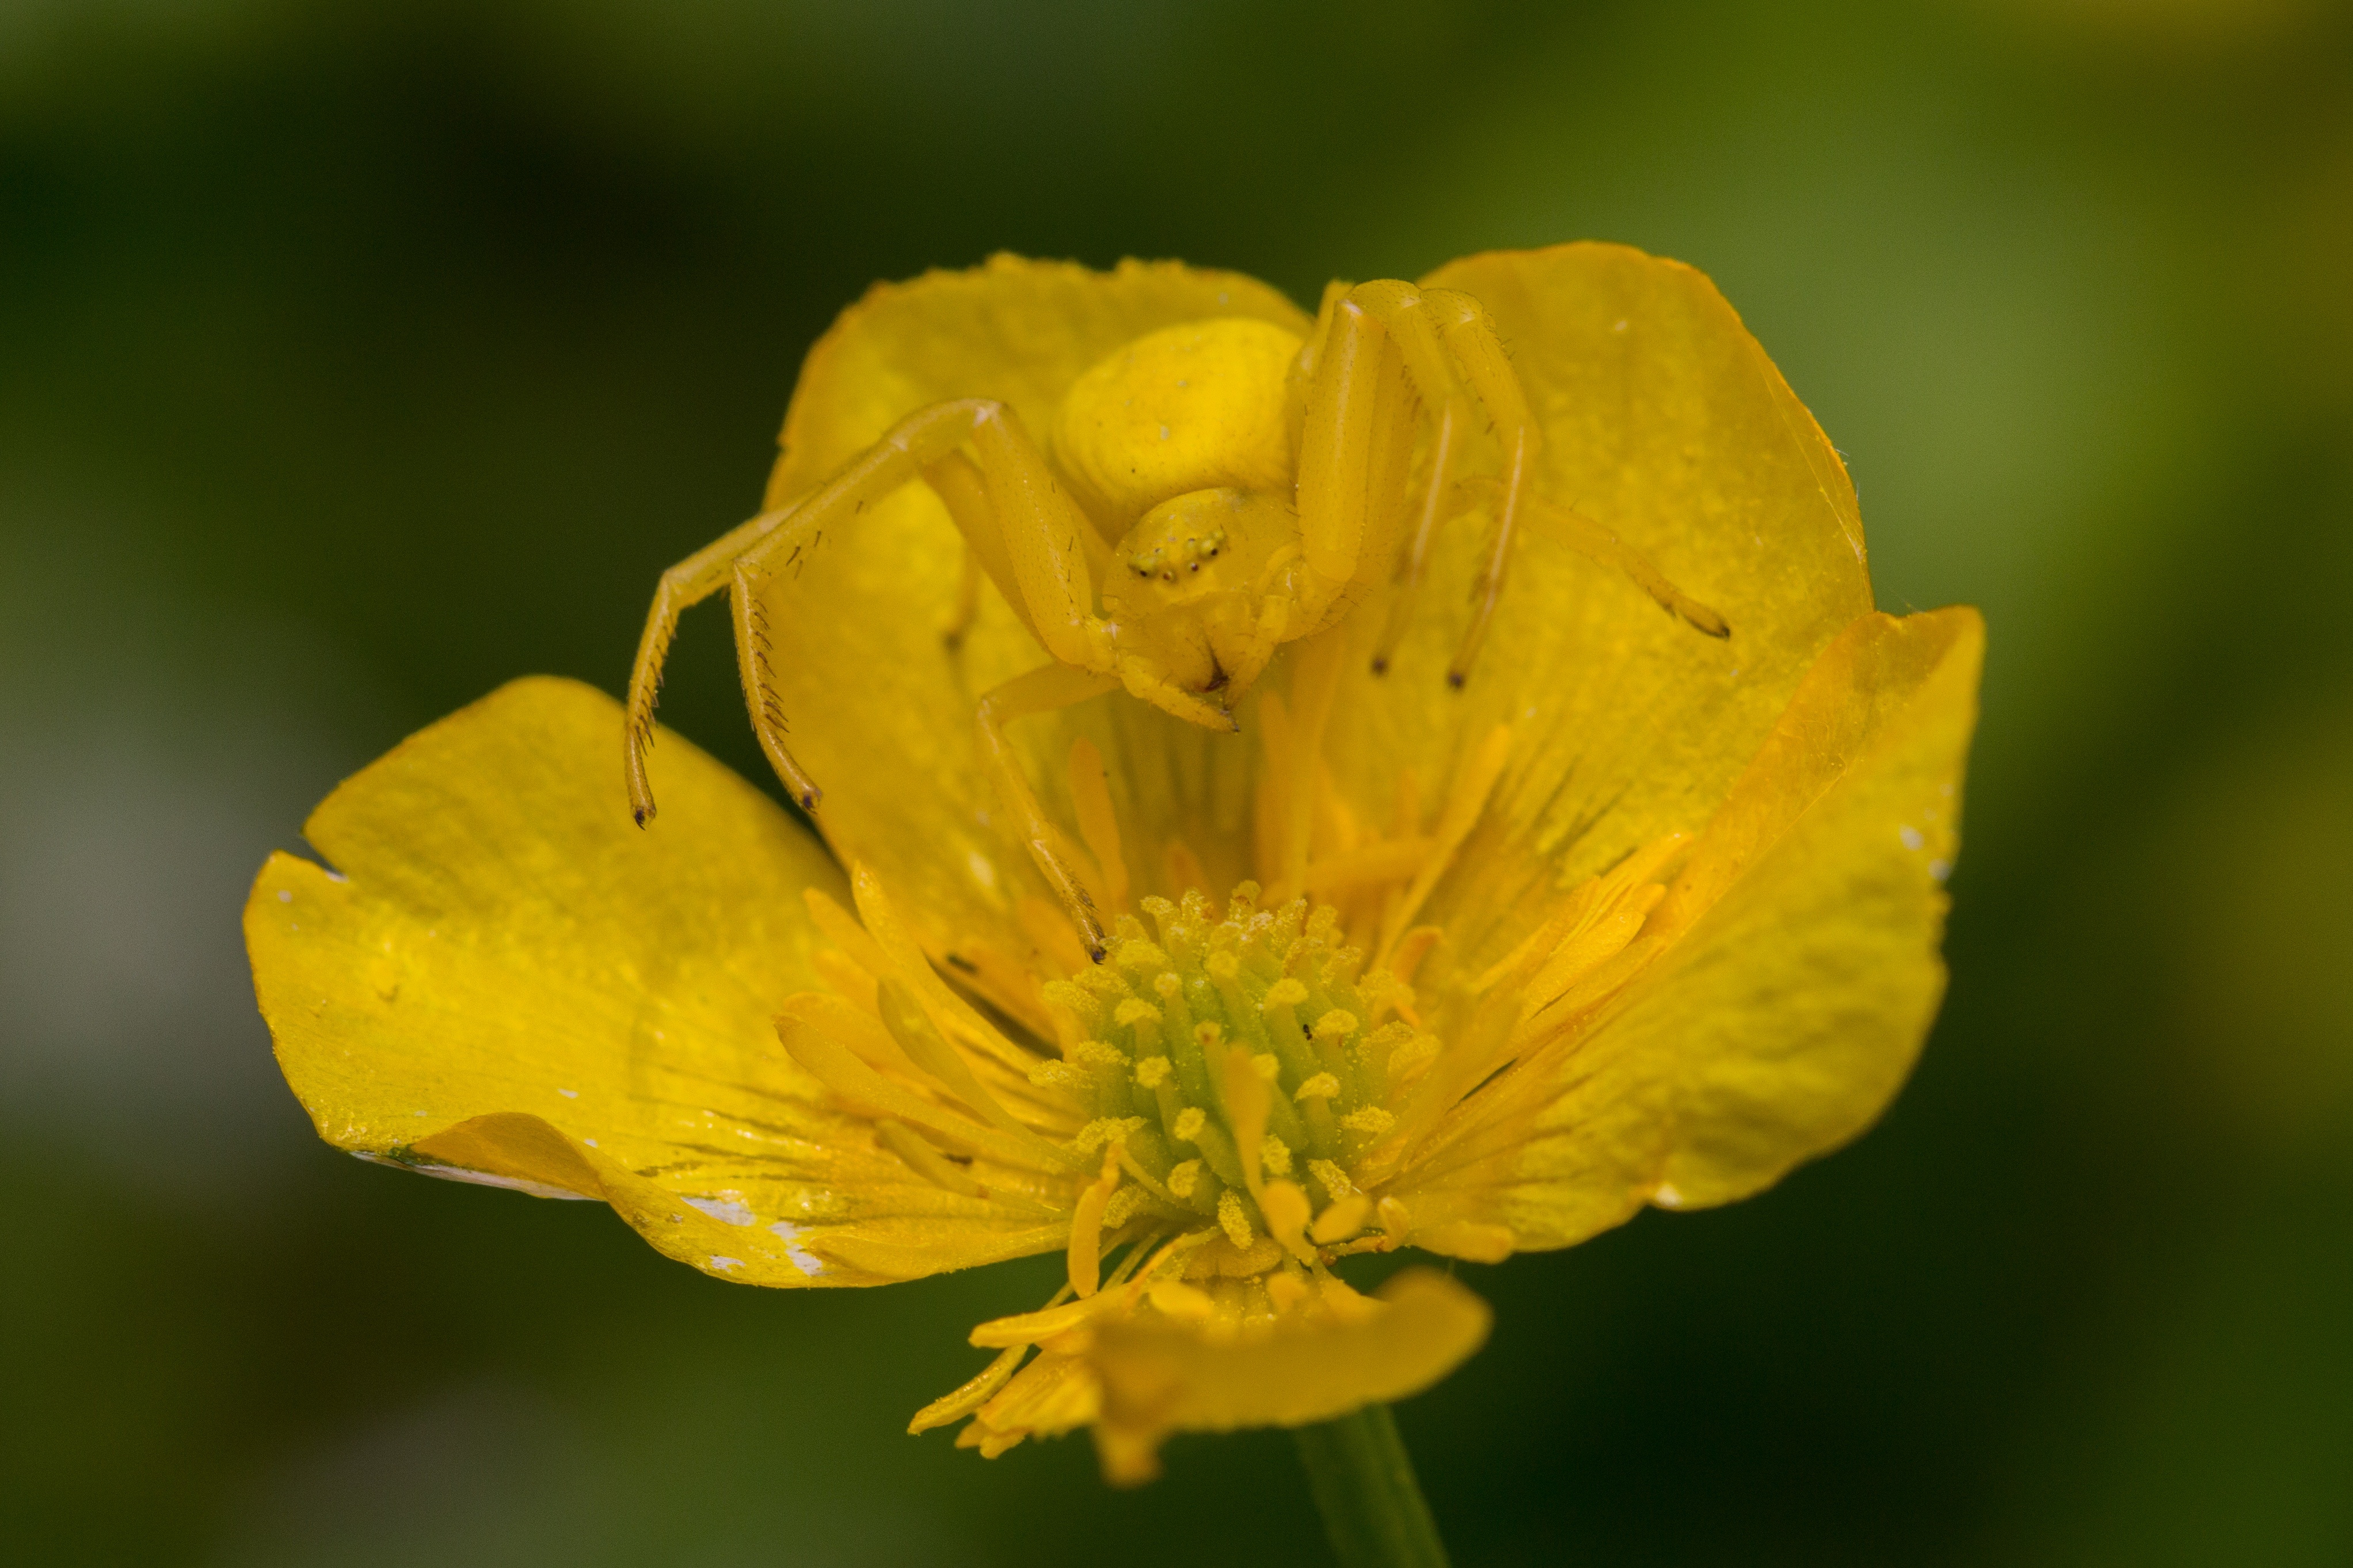
blossom, plant, photography, meadow, flower, petal, food, produce, macro, yellow, close, flora, rapeseed, wildflower, close up, pointed flower, camouflage, spider, buttercup, evening primrose, brassica, hypericum, macro photography, summer meadow, flowering plant, hahnenfu gew chs, dorsata, hypericaceae, plant stem, land plant, mustard plant, large flowered evening primrose, common tormentil, chelidonium